Wolfdog

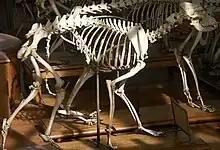
Skeleton of a wolf-dog hybrid from the Muséum national d'histoire naturelle

In the 1950s, the Czechoslovakian Wolfdog was also created to work on border patrol in the countries now known as Slovakia and the Czech Republic. It was originally bred from lines of German Shepherds with Carpathian grey wolves. It was officially recognized as a national breed in Czechoslovakia in 1982, and later was recognized by the Fédération Cynologique Internationale, the American Kennel Club's Foundation Stock Service and the United Kennel Club, and today is used in agility, obedience, search and rescue, police work, therapy work, and herding in Europe and the United States.